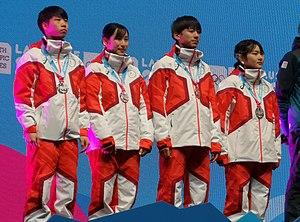
L'équipe japonaise pendant la remise des médailles du saut à ski par équipes aux JOJ de Lausanne 2020.